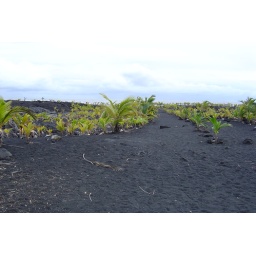
Memorial garden of sprouted coconuts in black sand